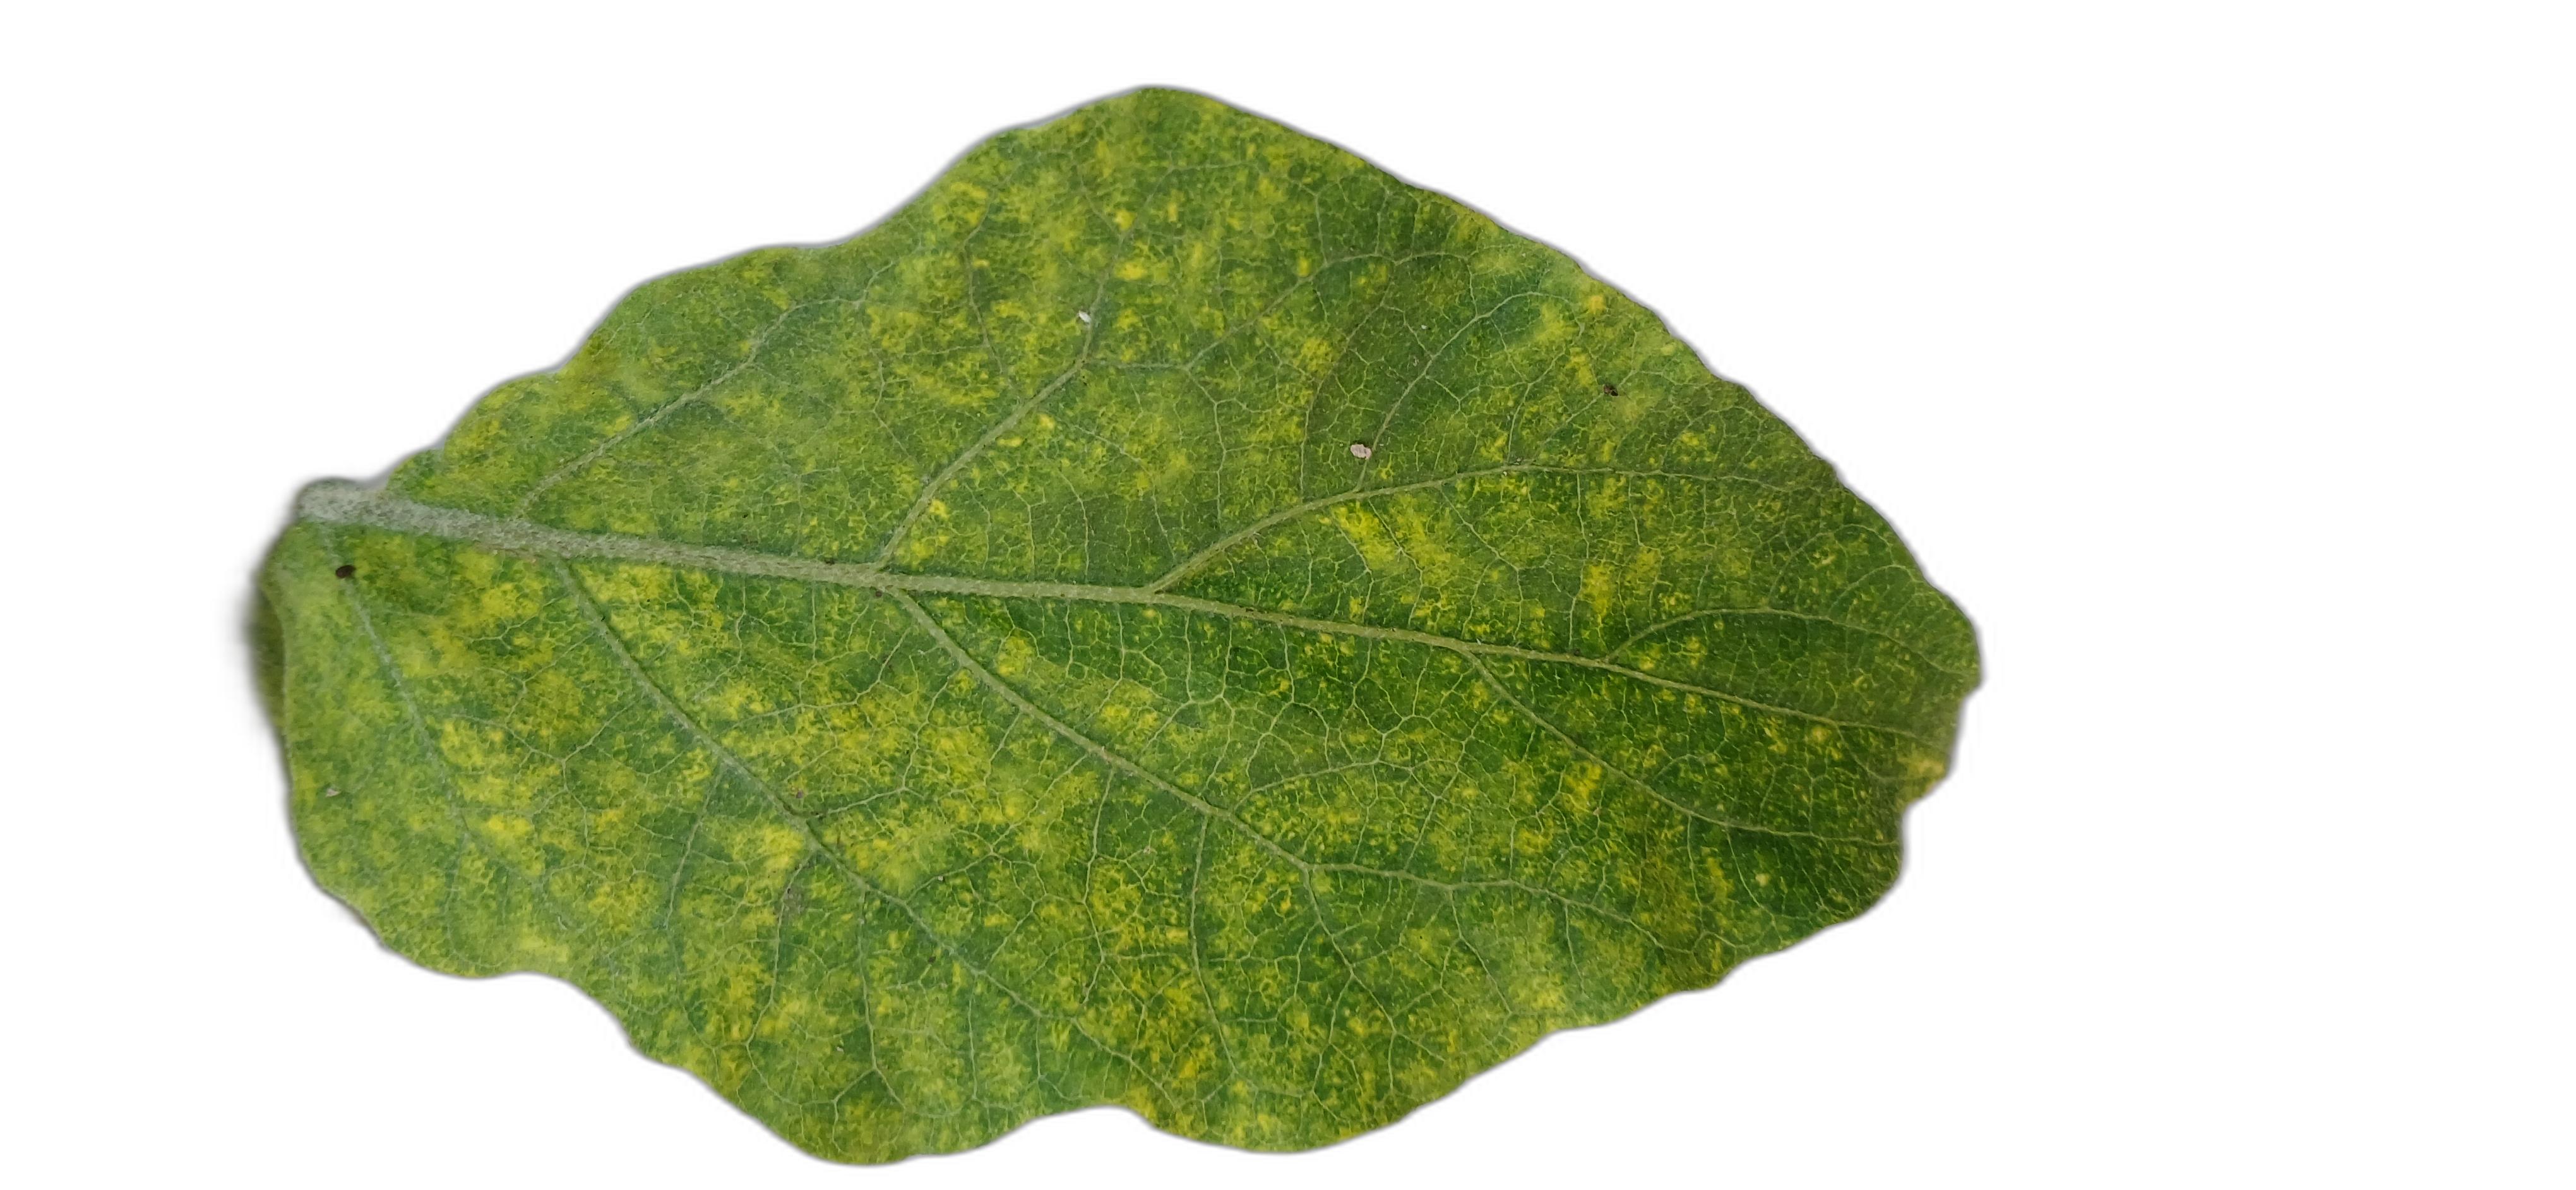
Label: Mosaic Virus Disease